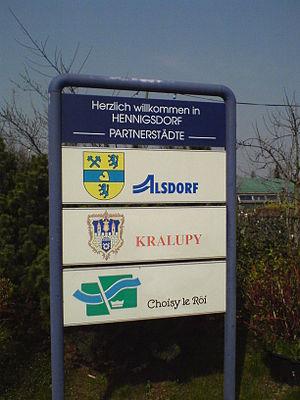
Hennigsdorf est une ville de Brandebourg, située dans l'arrondissement de Haute-Havel, au nord de Berlin.